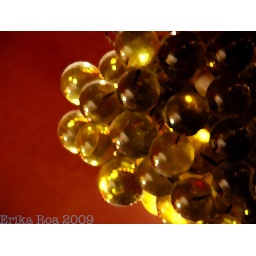
glass grapes under watercolor filter